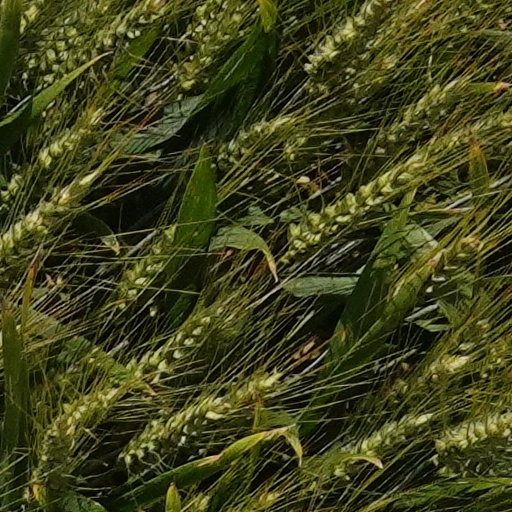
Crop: wheat